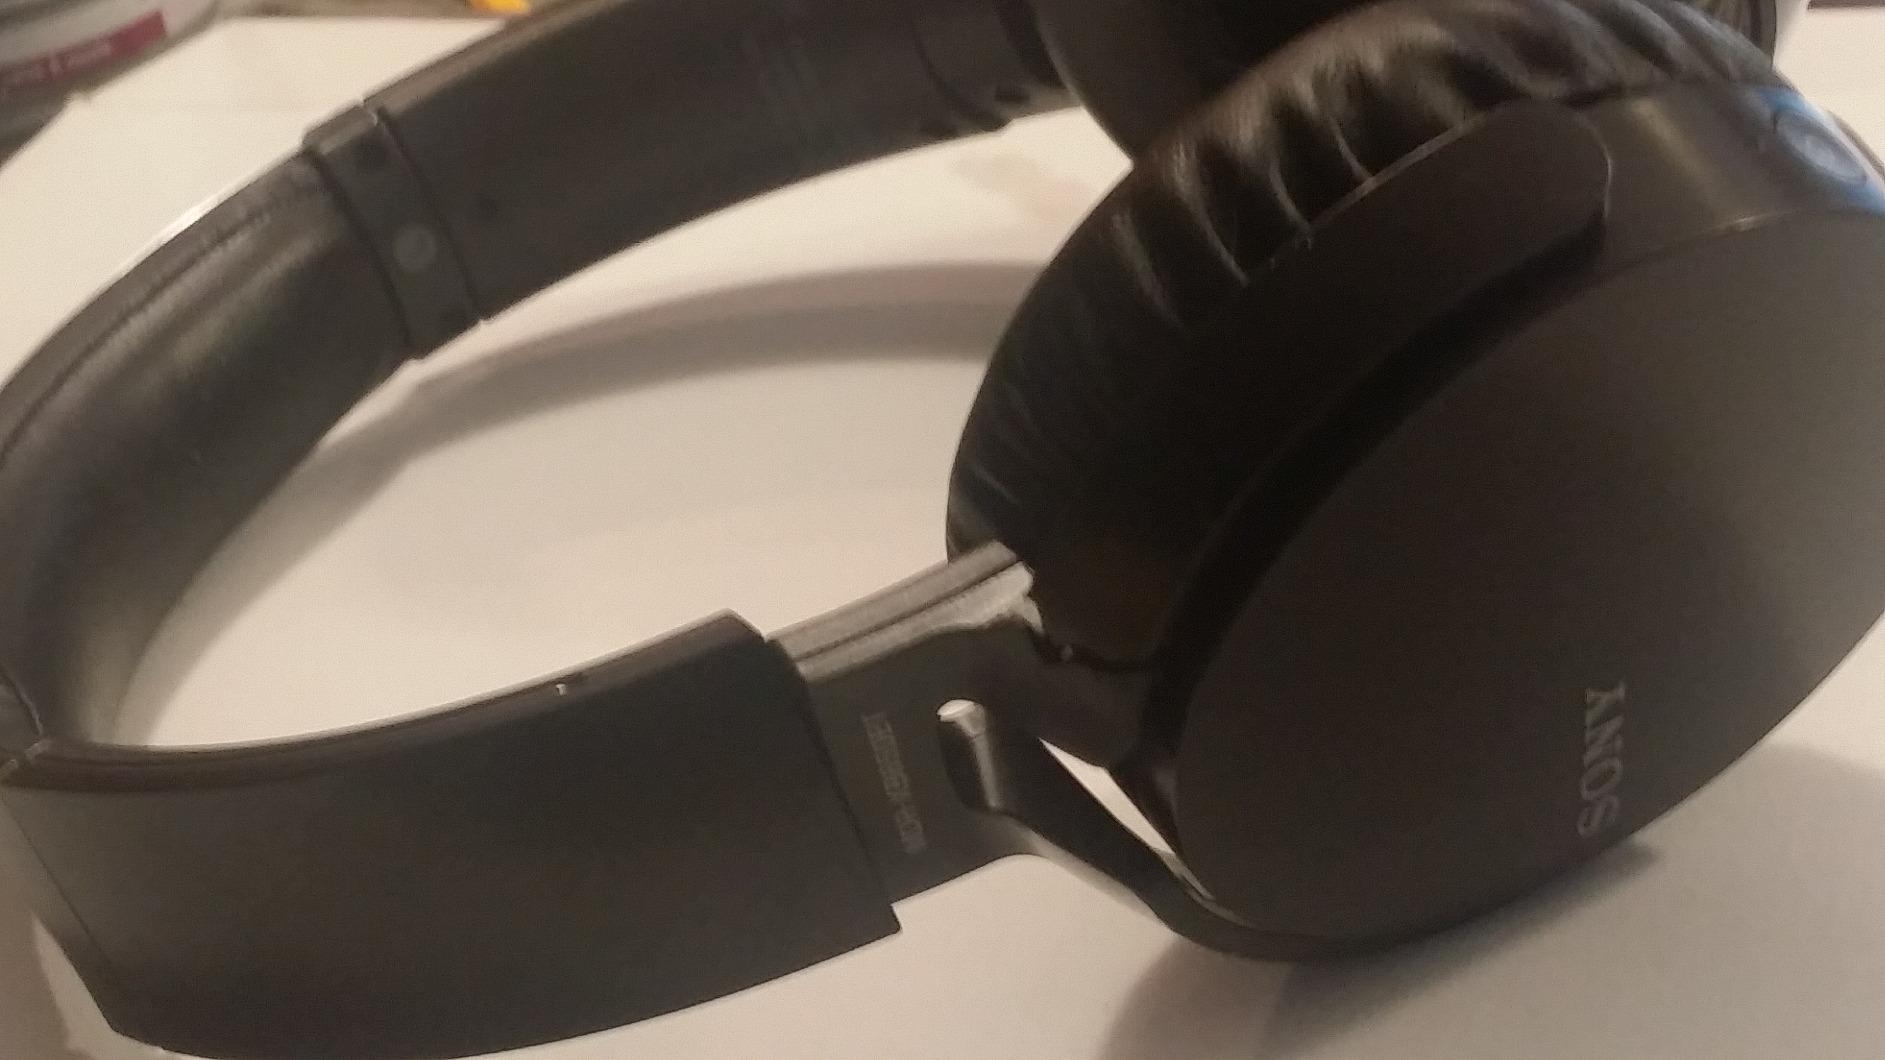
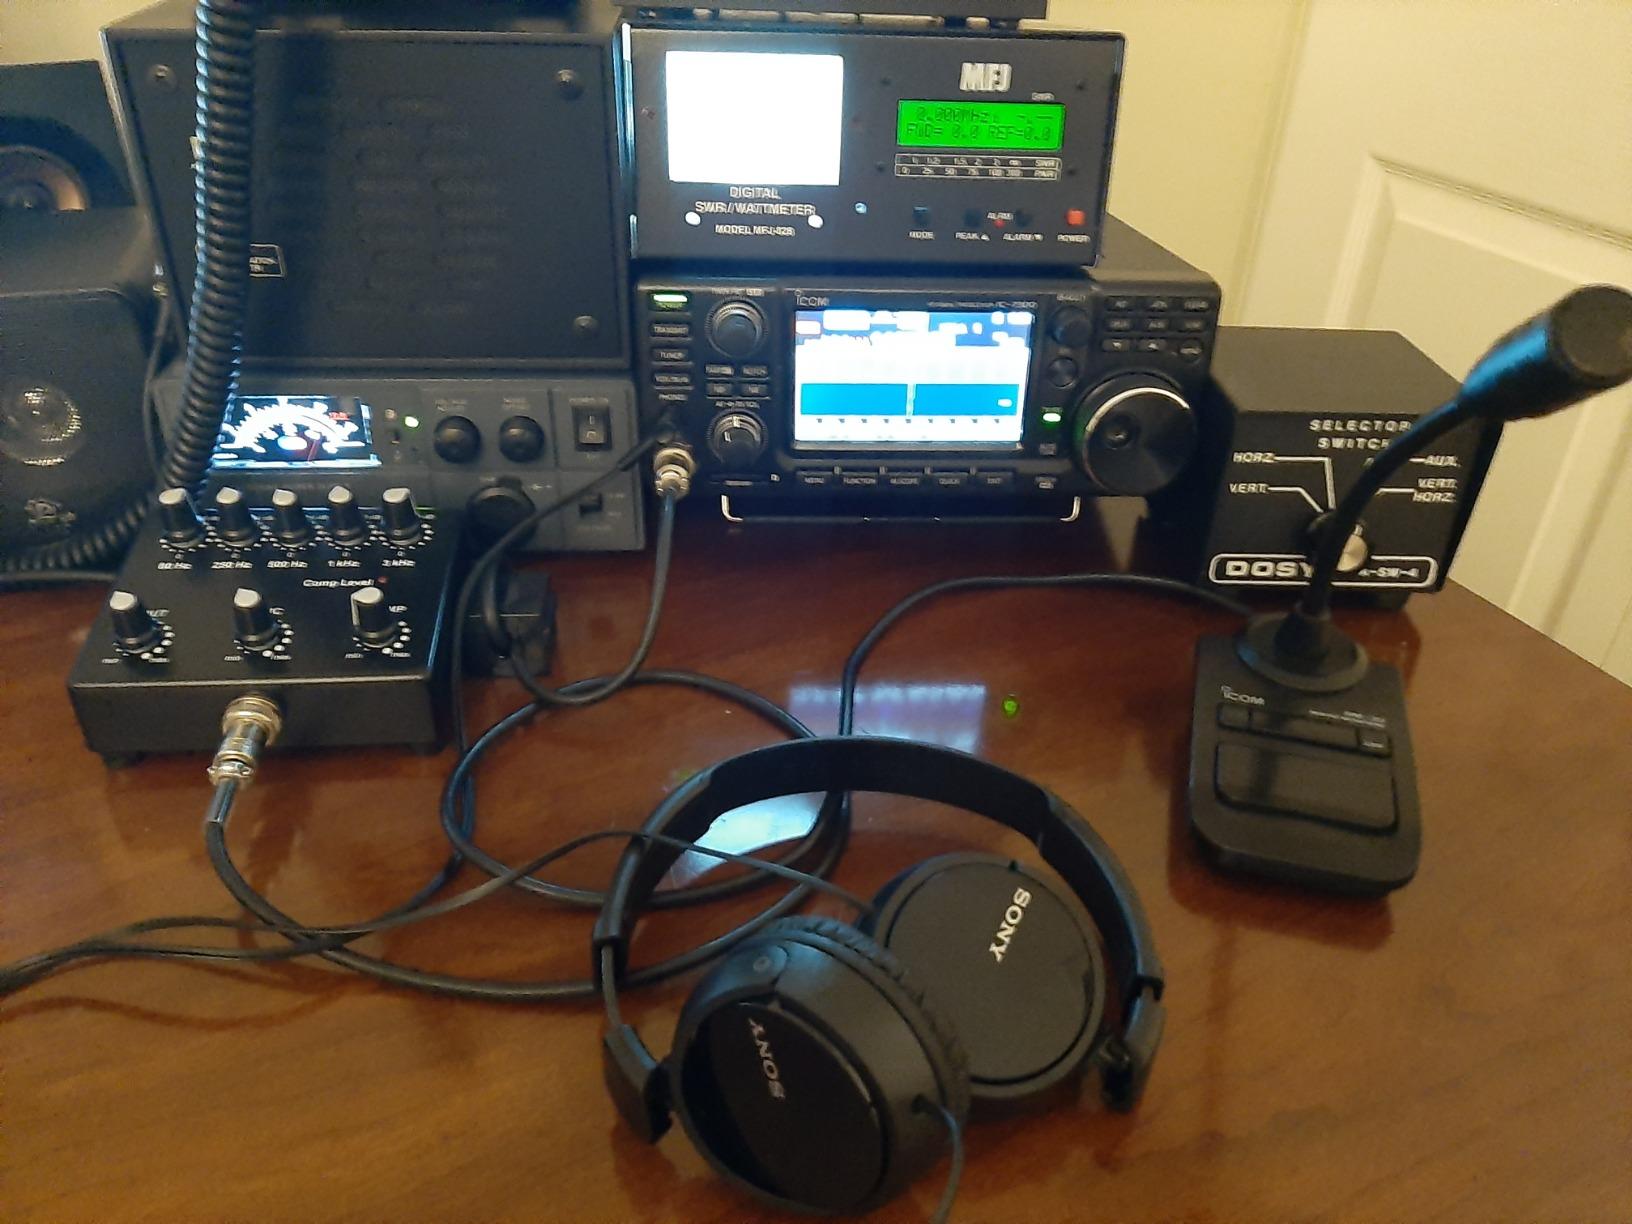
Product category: headphones
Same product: no